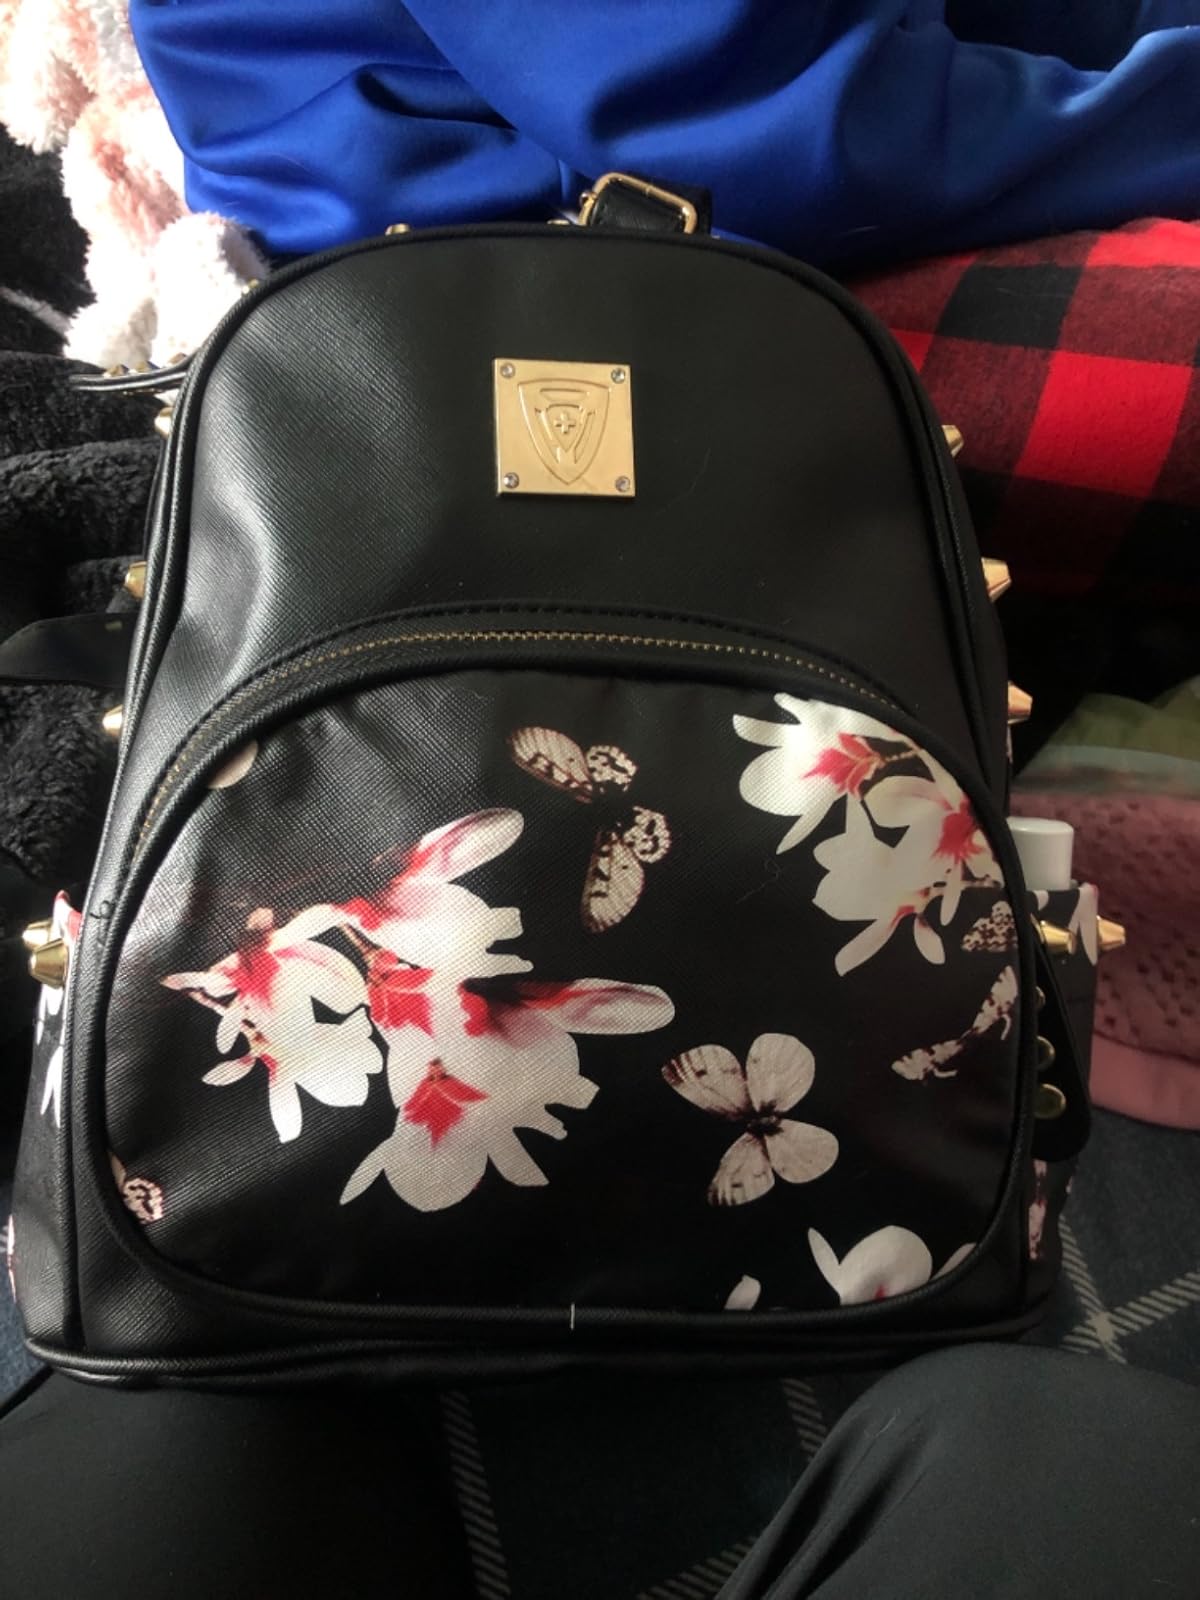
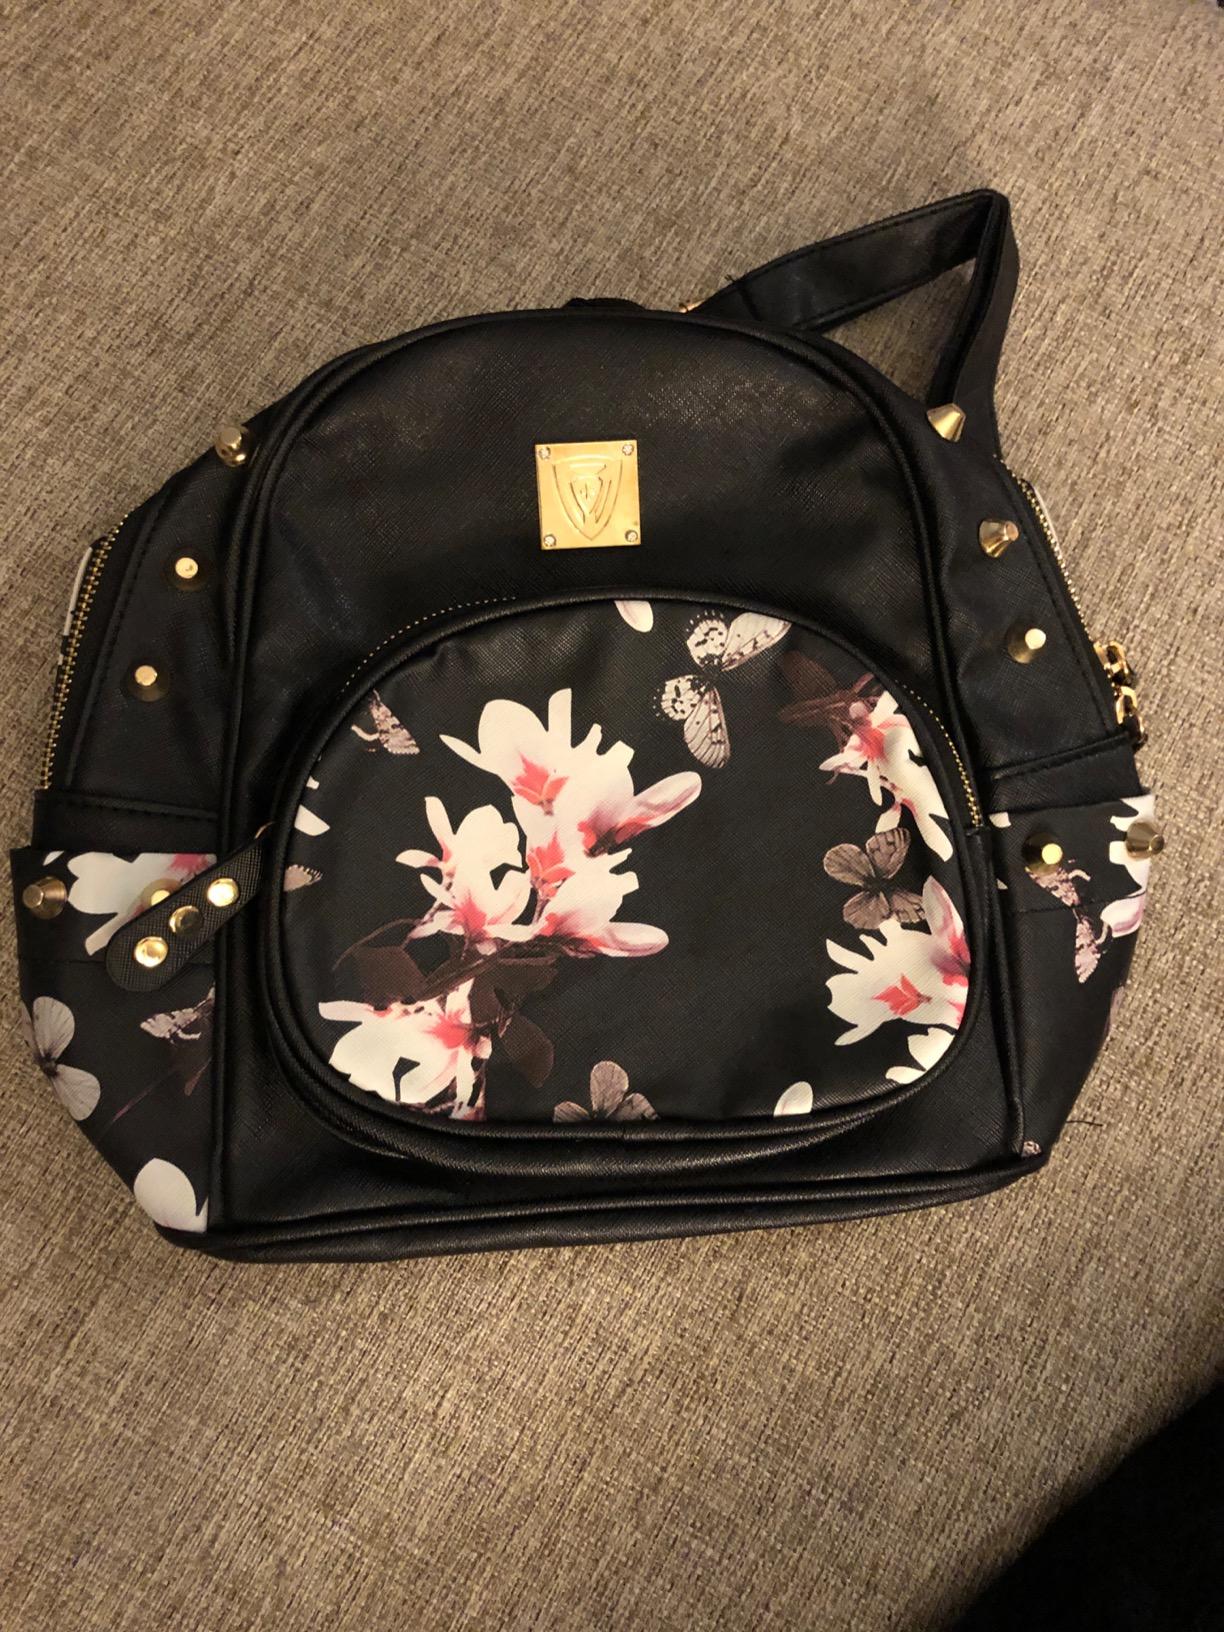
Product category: accessories_handbag
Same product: yes